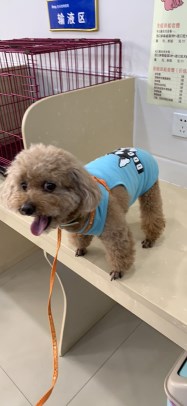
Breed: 7449-n000128-teddy